List of Disney Cruise Line ships

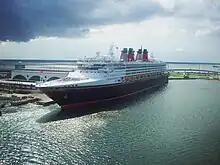
"Disney Wonder" in Port Canaveral

"Disney Wonder" was laid down on May 5, 1997, launched on February 23, 1998, and completed on June 18, 1999. The ship's godmother was Disney character Tinker Bell (who only "spoke" with bell sounds), and Mickey Mouse gave the ship's blessing in English. Wonder entered into service in August 1999.